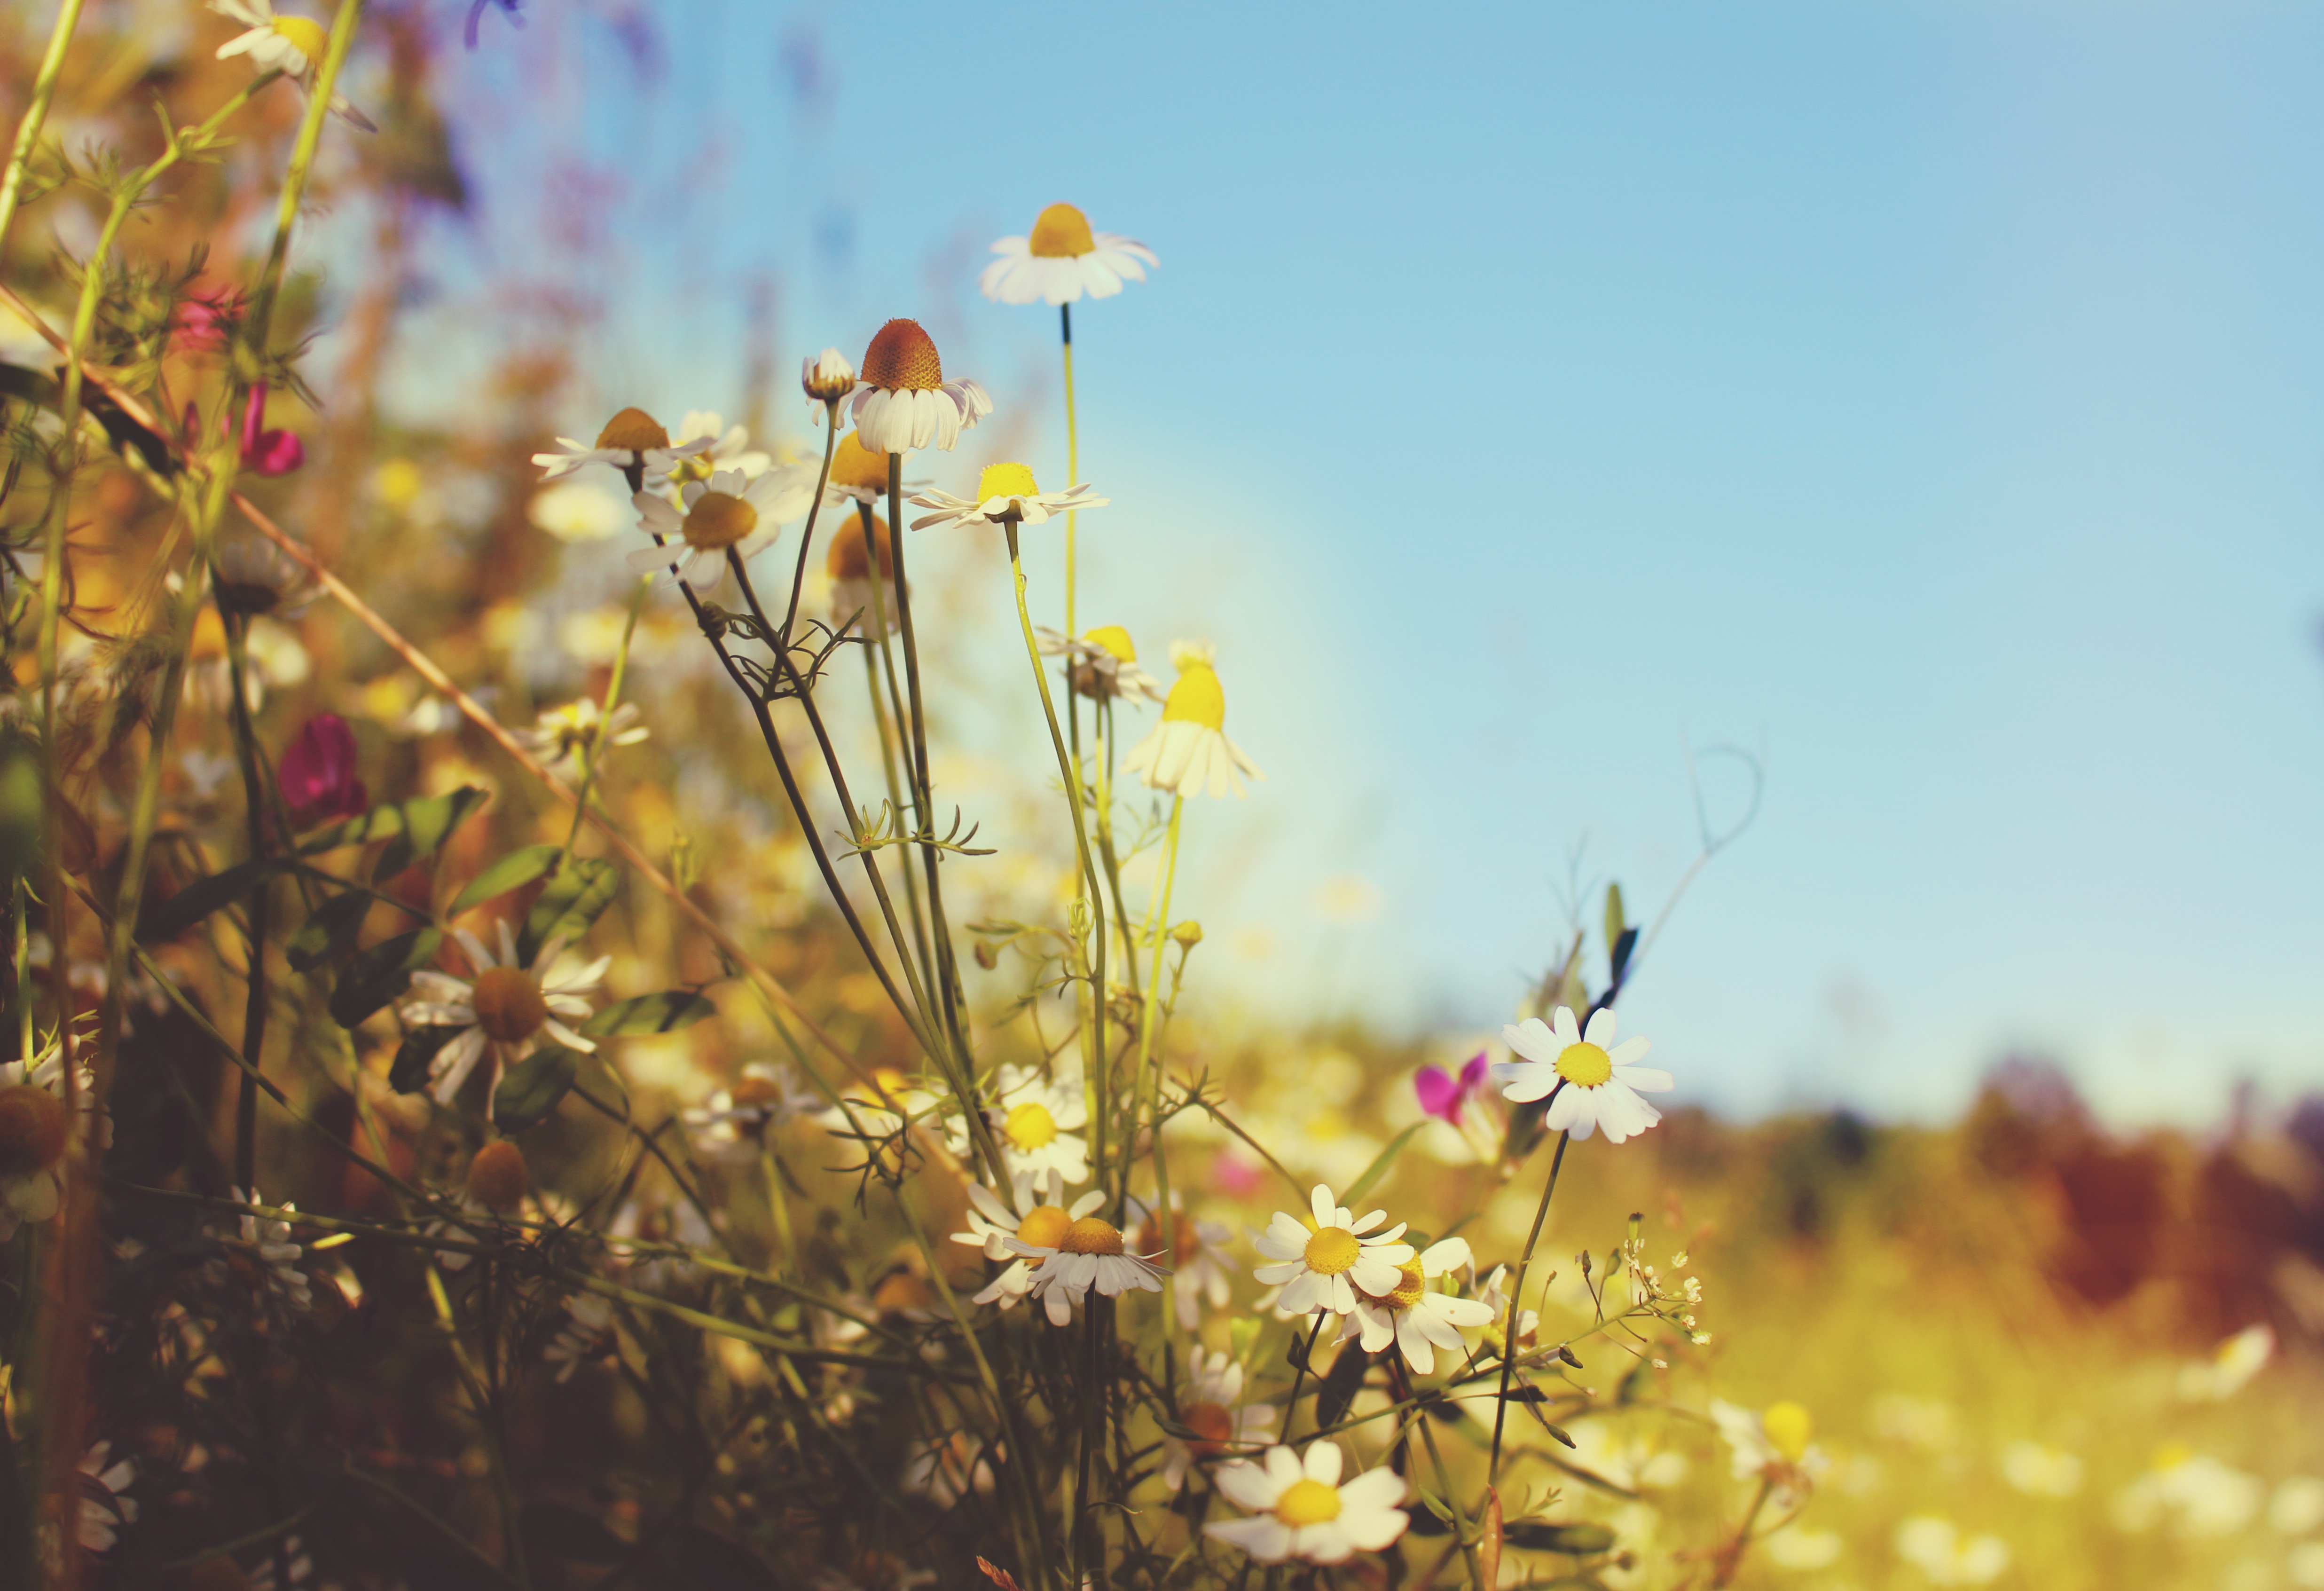
landscape, nature, grass, branch, blossom, plant, field, meadow, sunlight, morning, leaf, flower, view, summer, spring, green, autumn, yellow, agriculture, flora, season, heat, wildflower, holidays, wallpaper, the sun, the background, macro photography, flowering plant, polyana, grass family, land plant